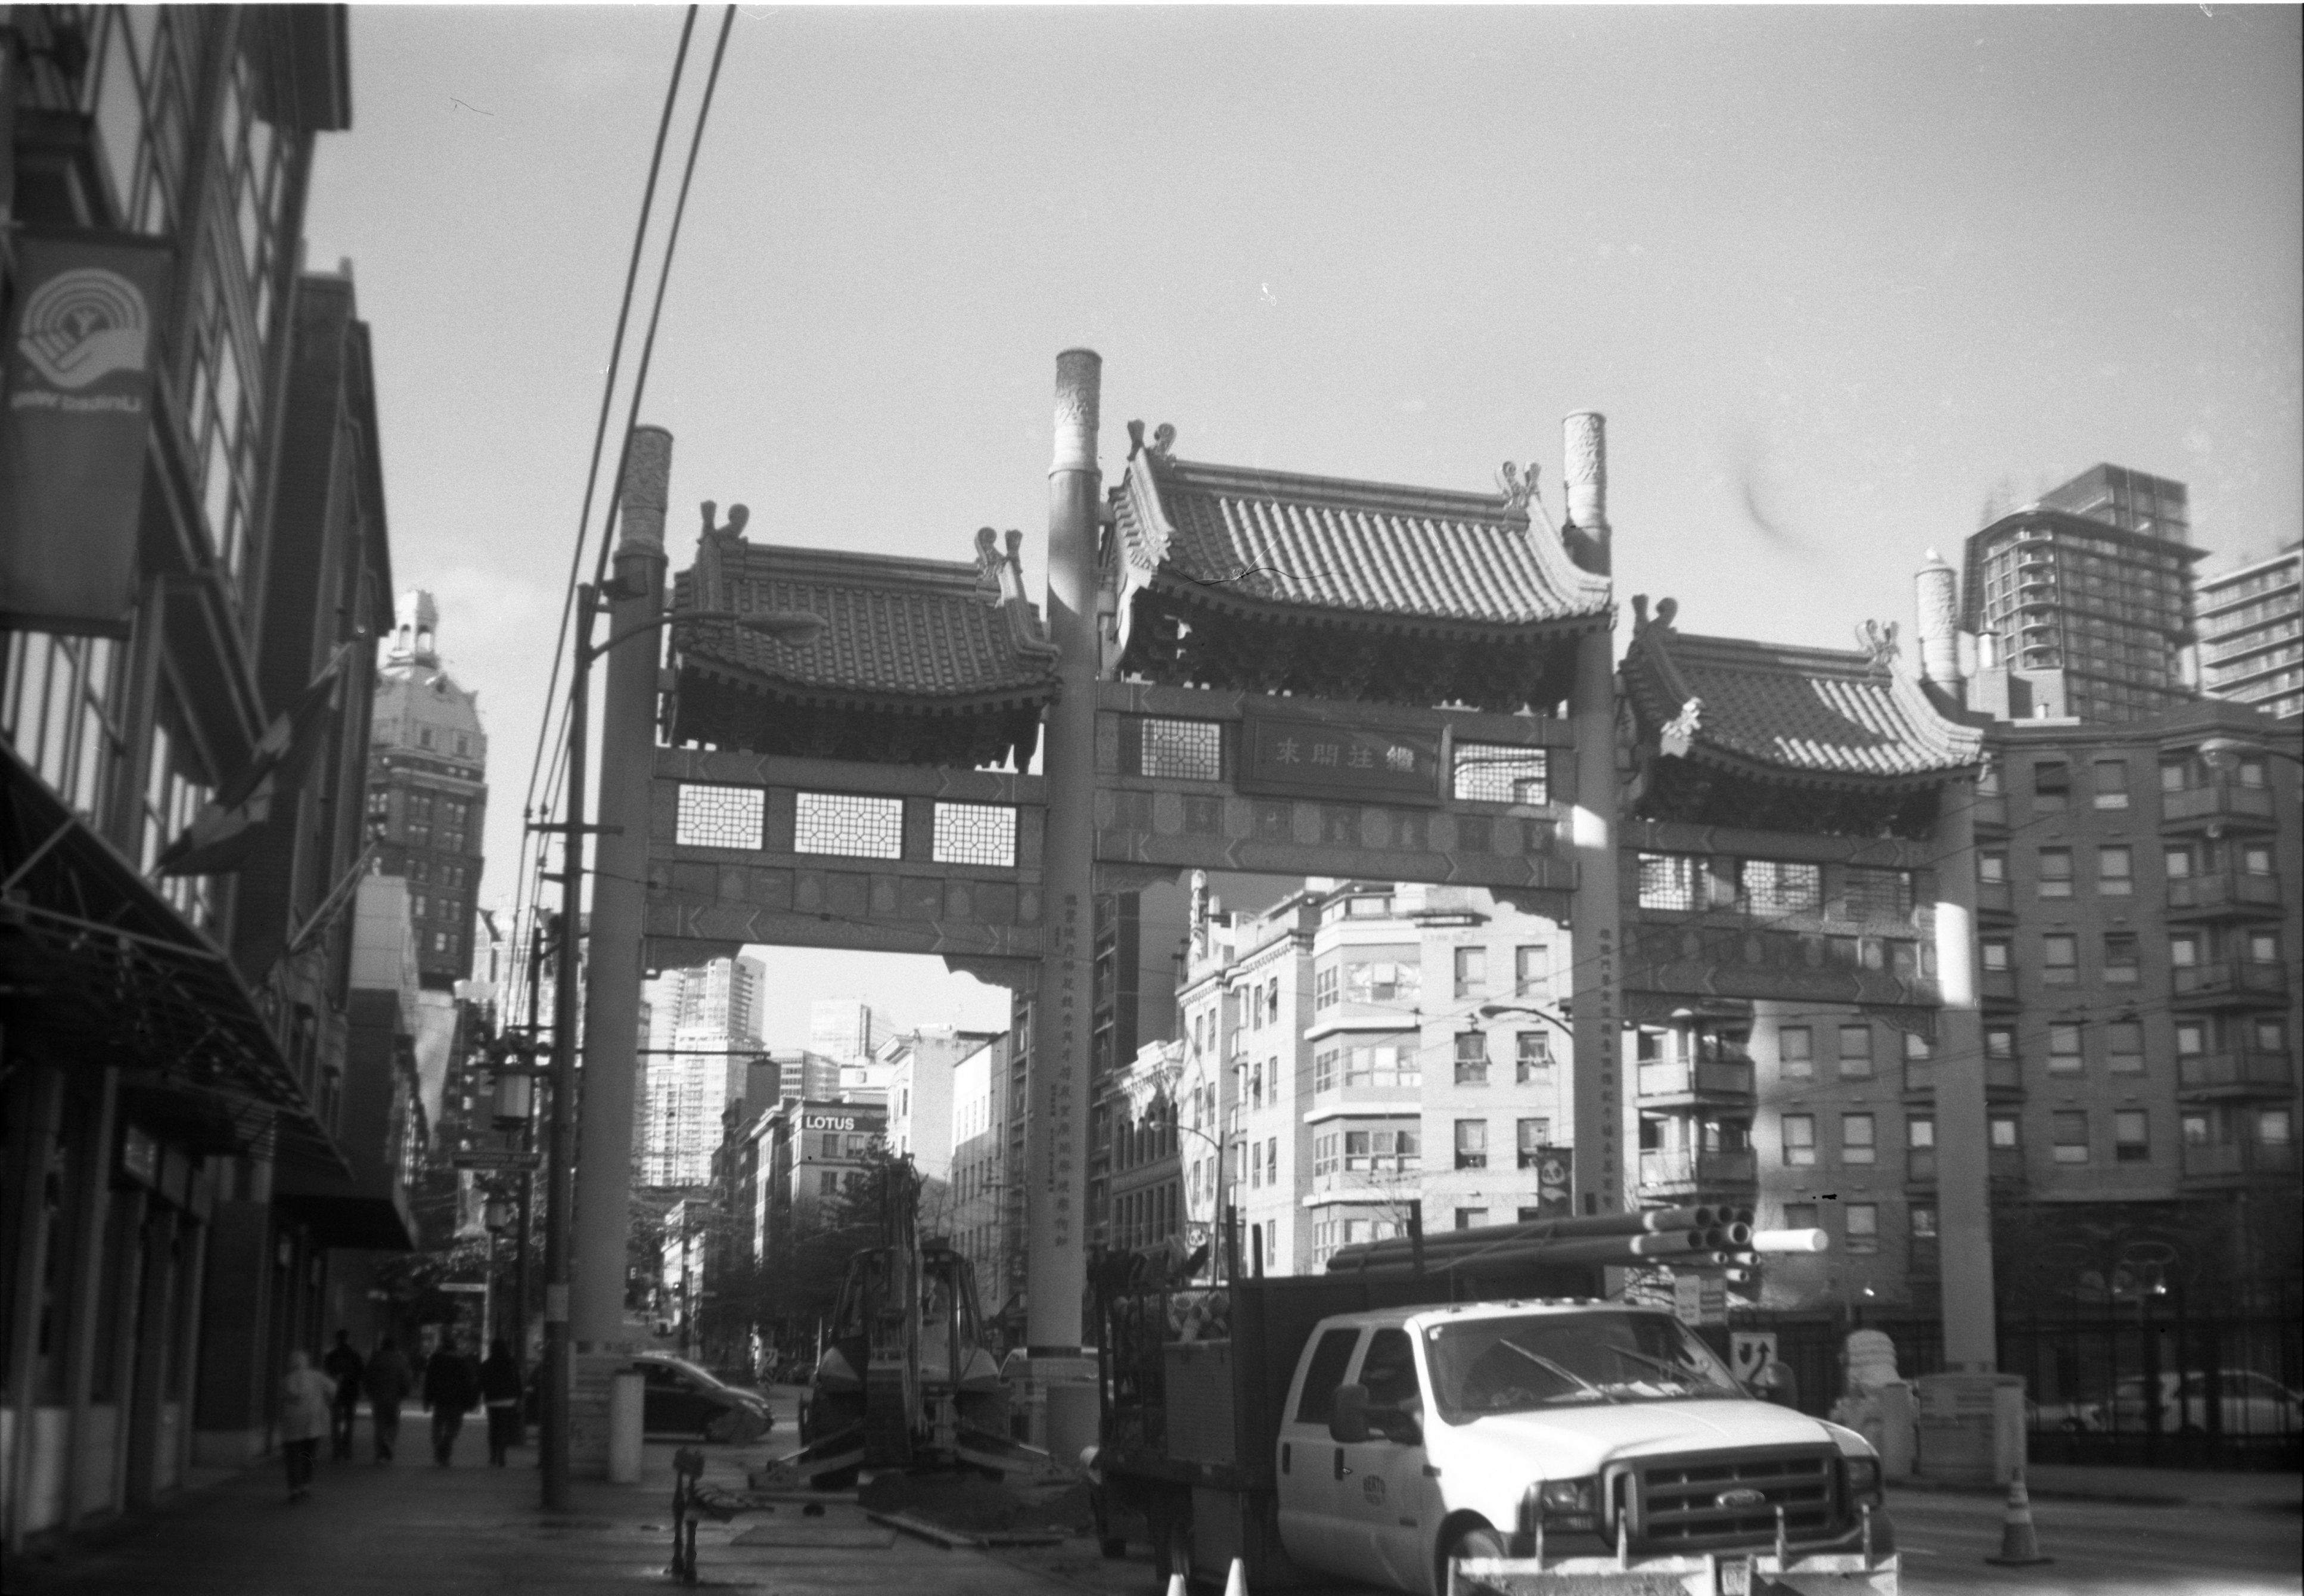
black and white, architecture, road, street, photography, cityscape, exit, entrance, vancouver, black, monochrome, infrastructure, columns, snapshot, 120, 620, mediumformat, test, chinatown, metropolis, boxcamera, kodaktrix400, kodakbrownie, respooled, 6x9, urban area, monochrome photography